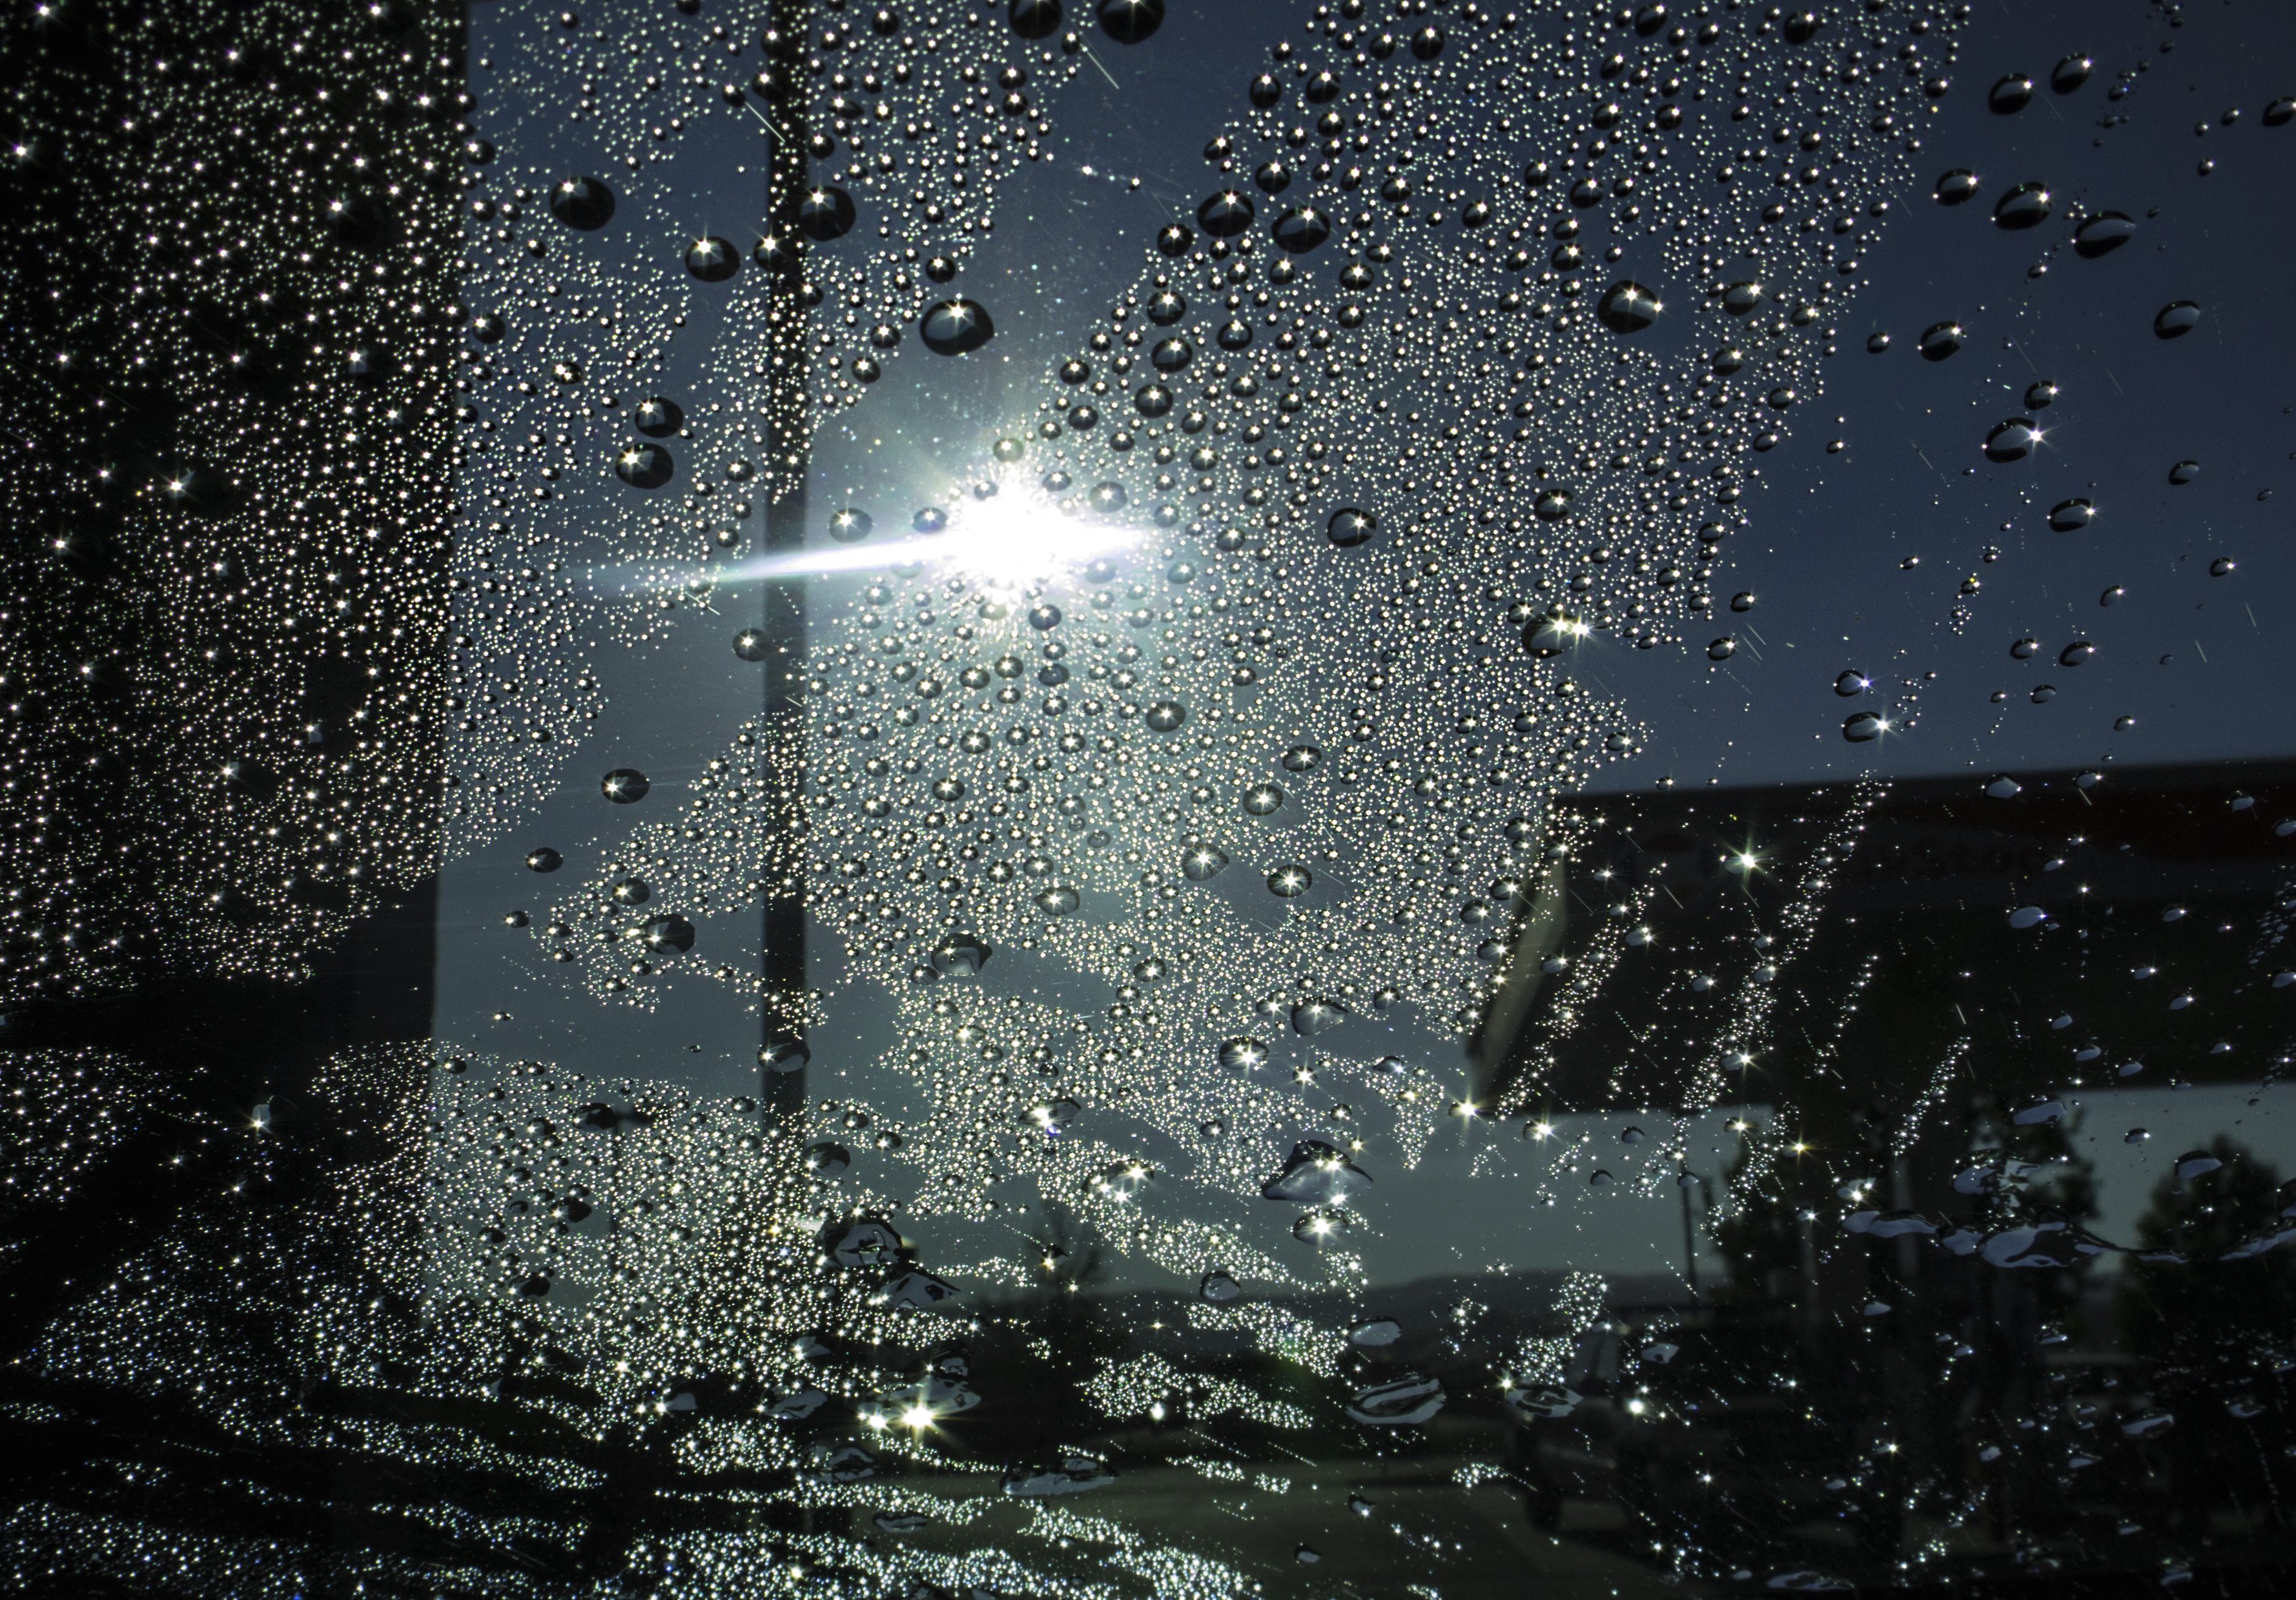
water, night, glass, windshield, weather, darkness, outer space, 2015, astronomy, drops, 365, 3652015imstillstanding, screenshot, astronomical object, computer wallpaper